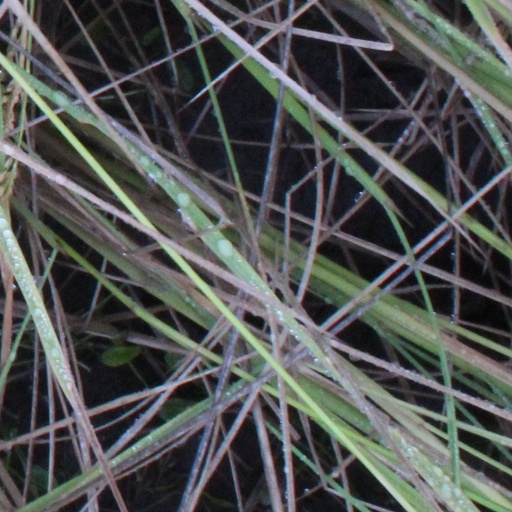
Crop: rice